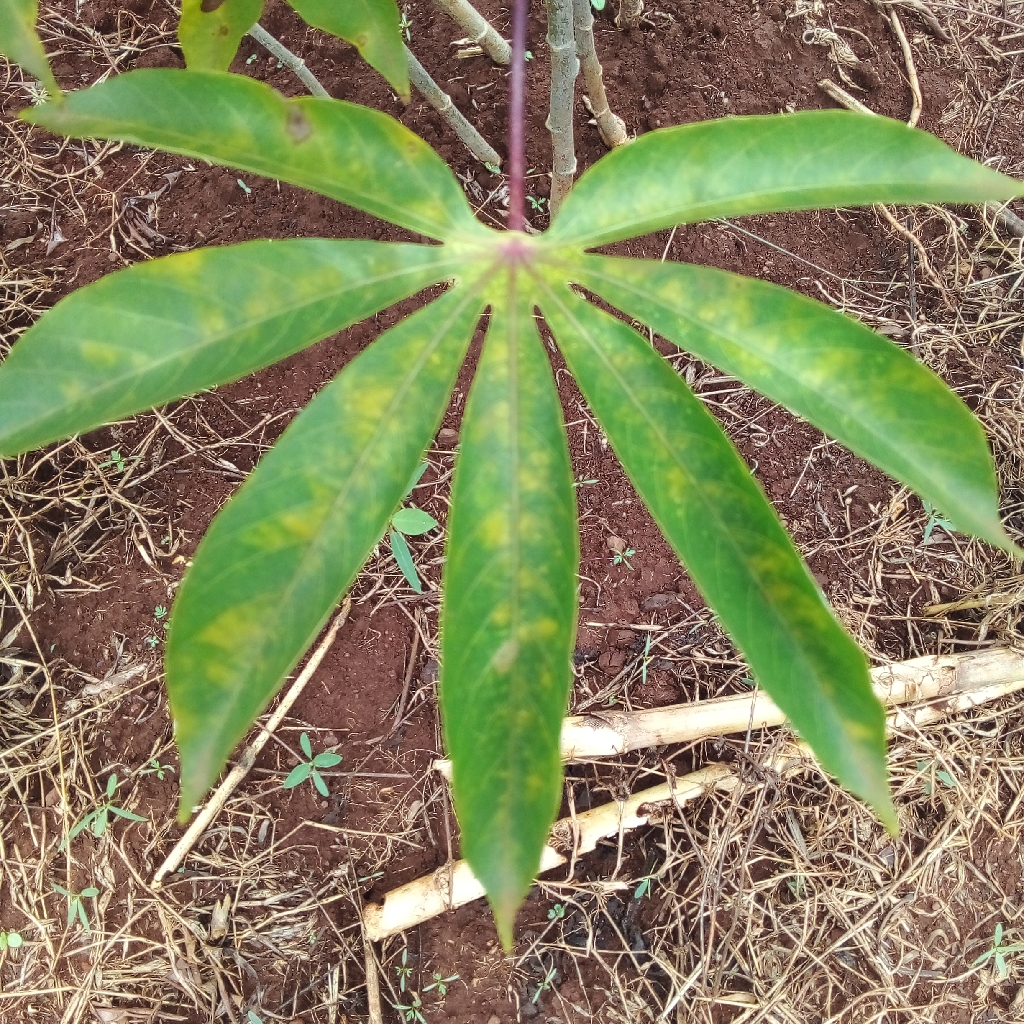
Label: cassava brown streak disease (cbsd)